Biomimetics

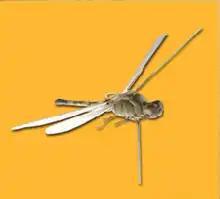
Dragonfly inspired BFR.

During the 1950s, the American biophysicist and polymath Otto Schmitt developed the concept of "biomimetics". During his doctoral research, he developed the Schmitt trigger by studying the nerves in squid, attempting to engineer a device that replicated the biological system of nerve propagation. He continued to focus on devices that mimic natural systems and by 1957 he had perceived a converse to the standard view of biophysics at that time, a view he would come to call biomimetics.